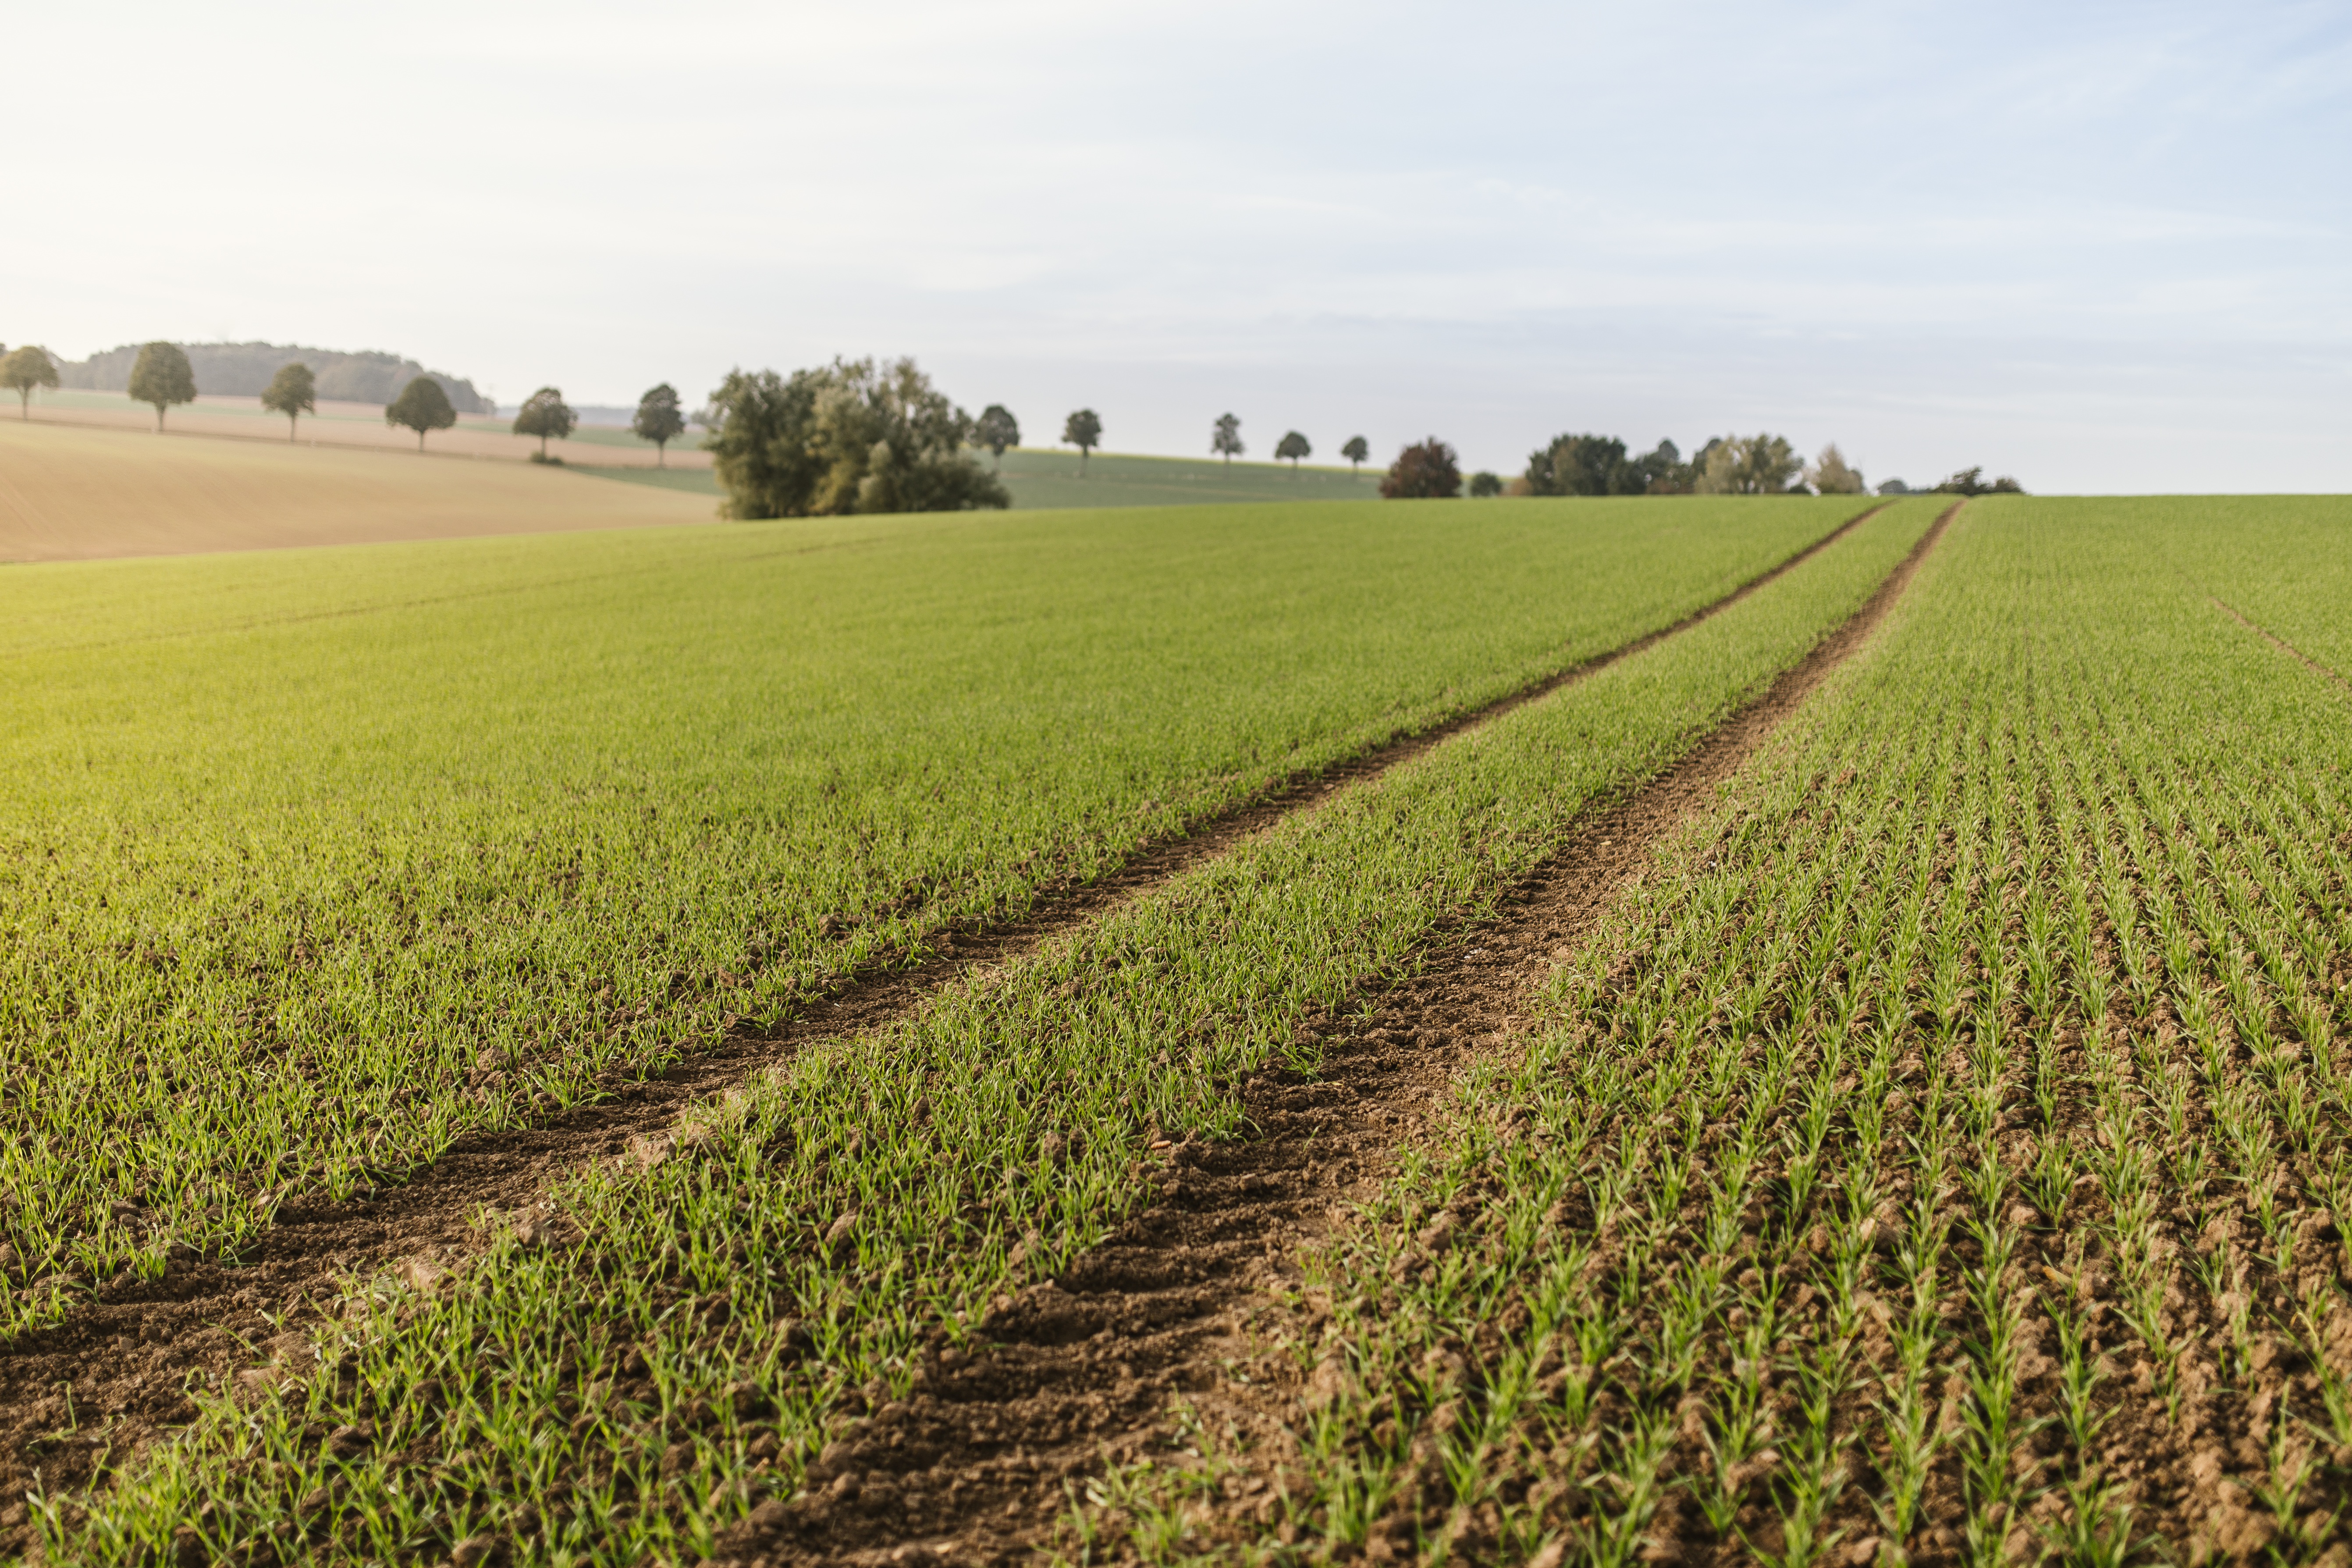
plant, field, farm, prairie, warm, food, green, crop, pasture, autumn, soil, blue, agriculture, plain, rapeseed, seeds, grassland, plantation, brassica, peasant, rural area, tire tracks, paddy field, grass family